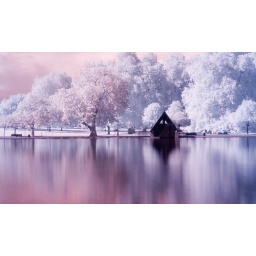
The boat house on the serpentine in IR #1